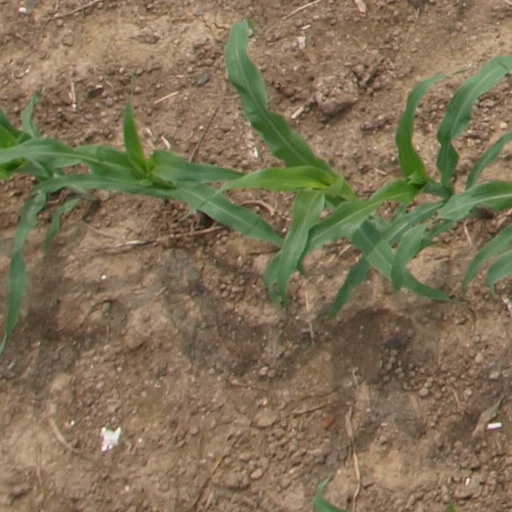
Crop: maize; corn